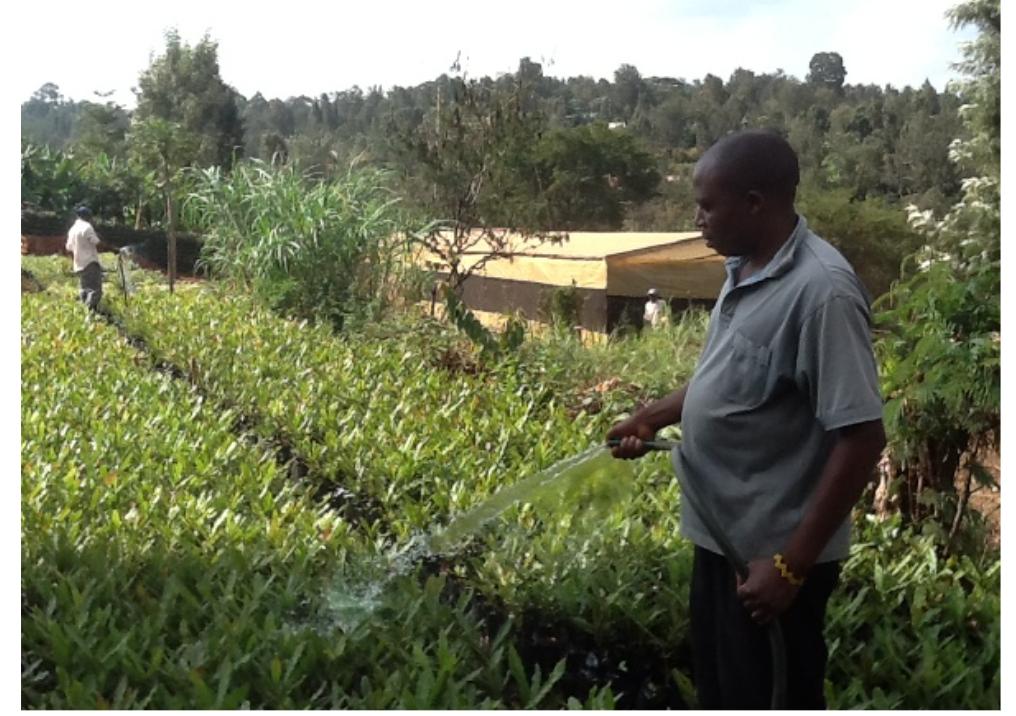
Wakulima wawili wa kiume katika shamba kubwa, lenye mazao yaliyo stawi vizuri kwa rangi ya kijani, huku yakiwa yanavutia macho, wakiwa wanatumia kilimo cha kisasa cha umwagiliaji, huku wakiwa wanatumia mabomba kumwagilia mazao hayo, kwa ajili ya ustawi na kukuza mazao hayo katika hali ya ukubwa.